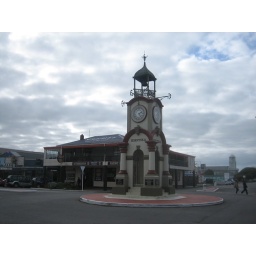
The clock tower in central Hokitika